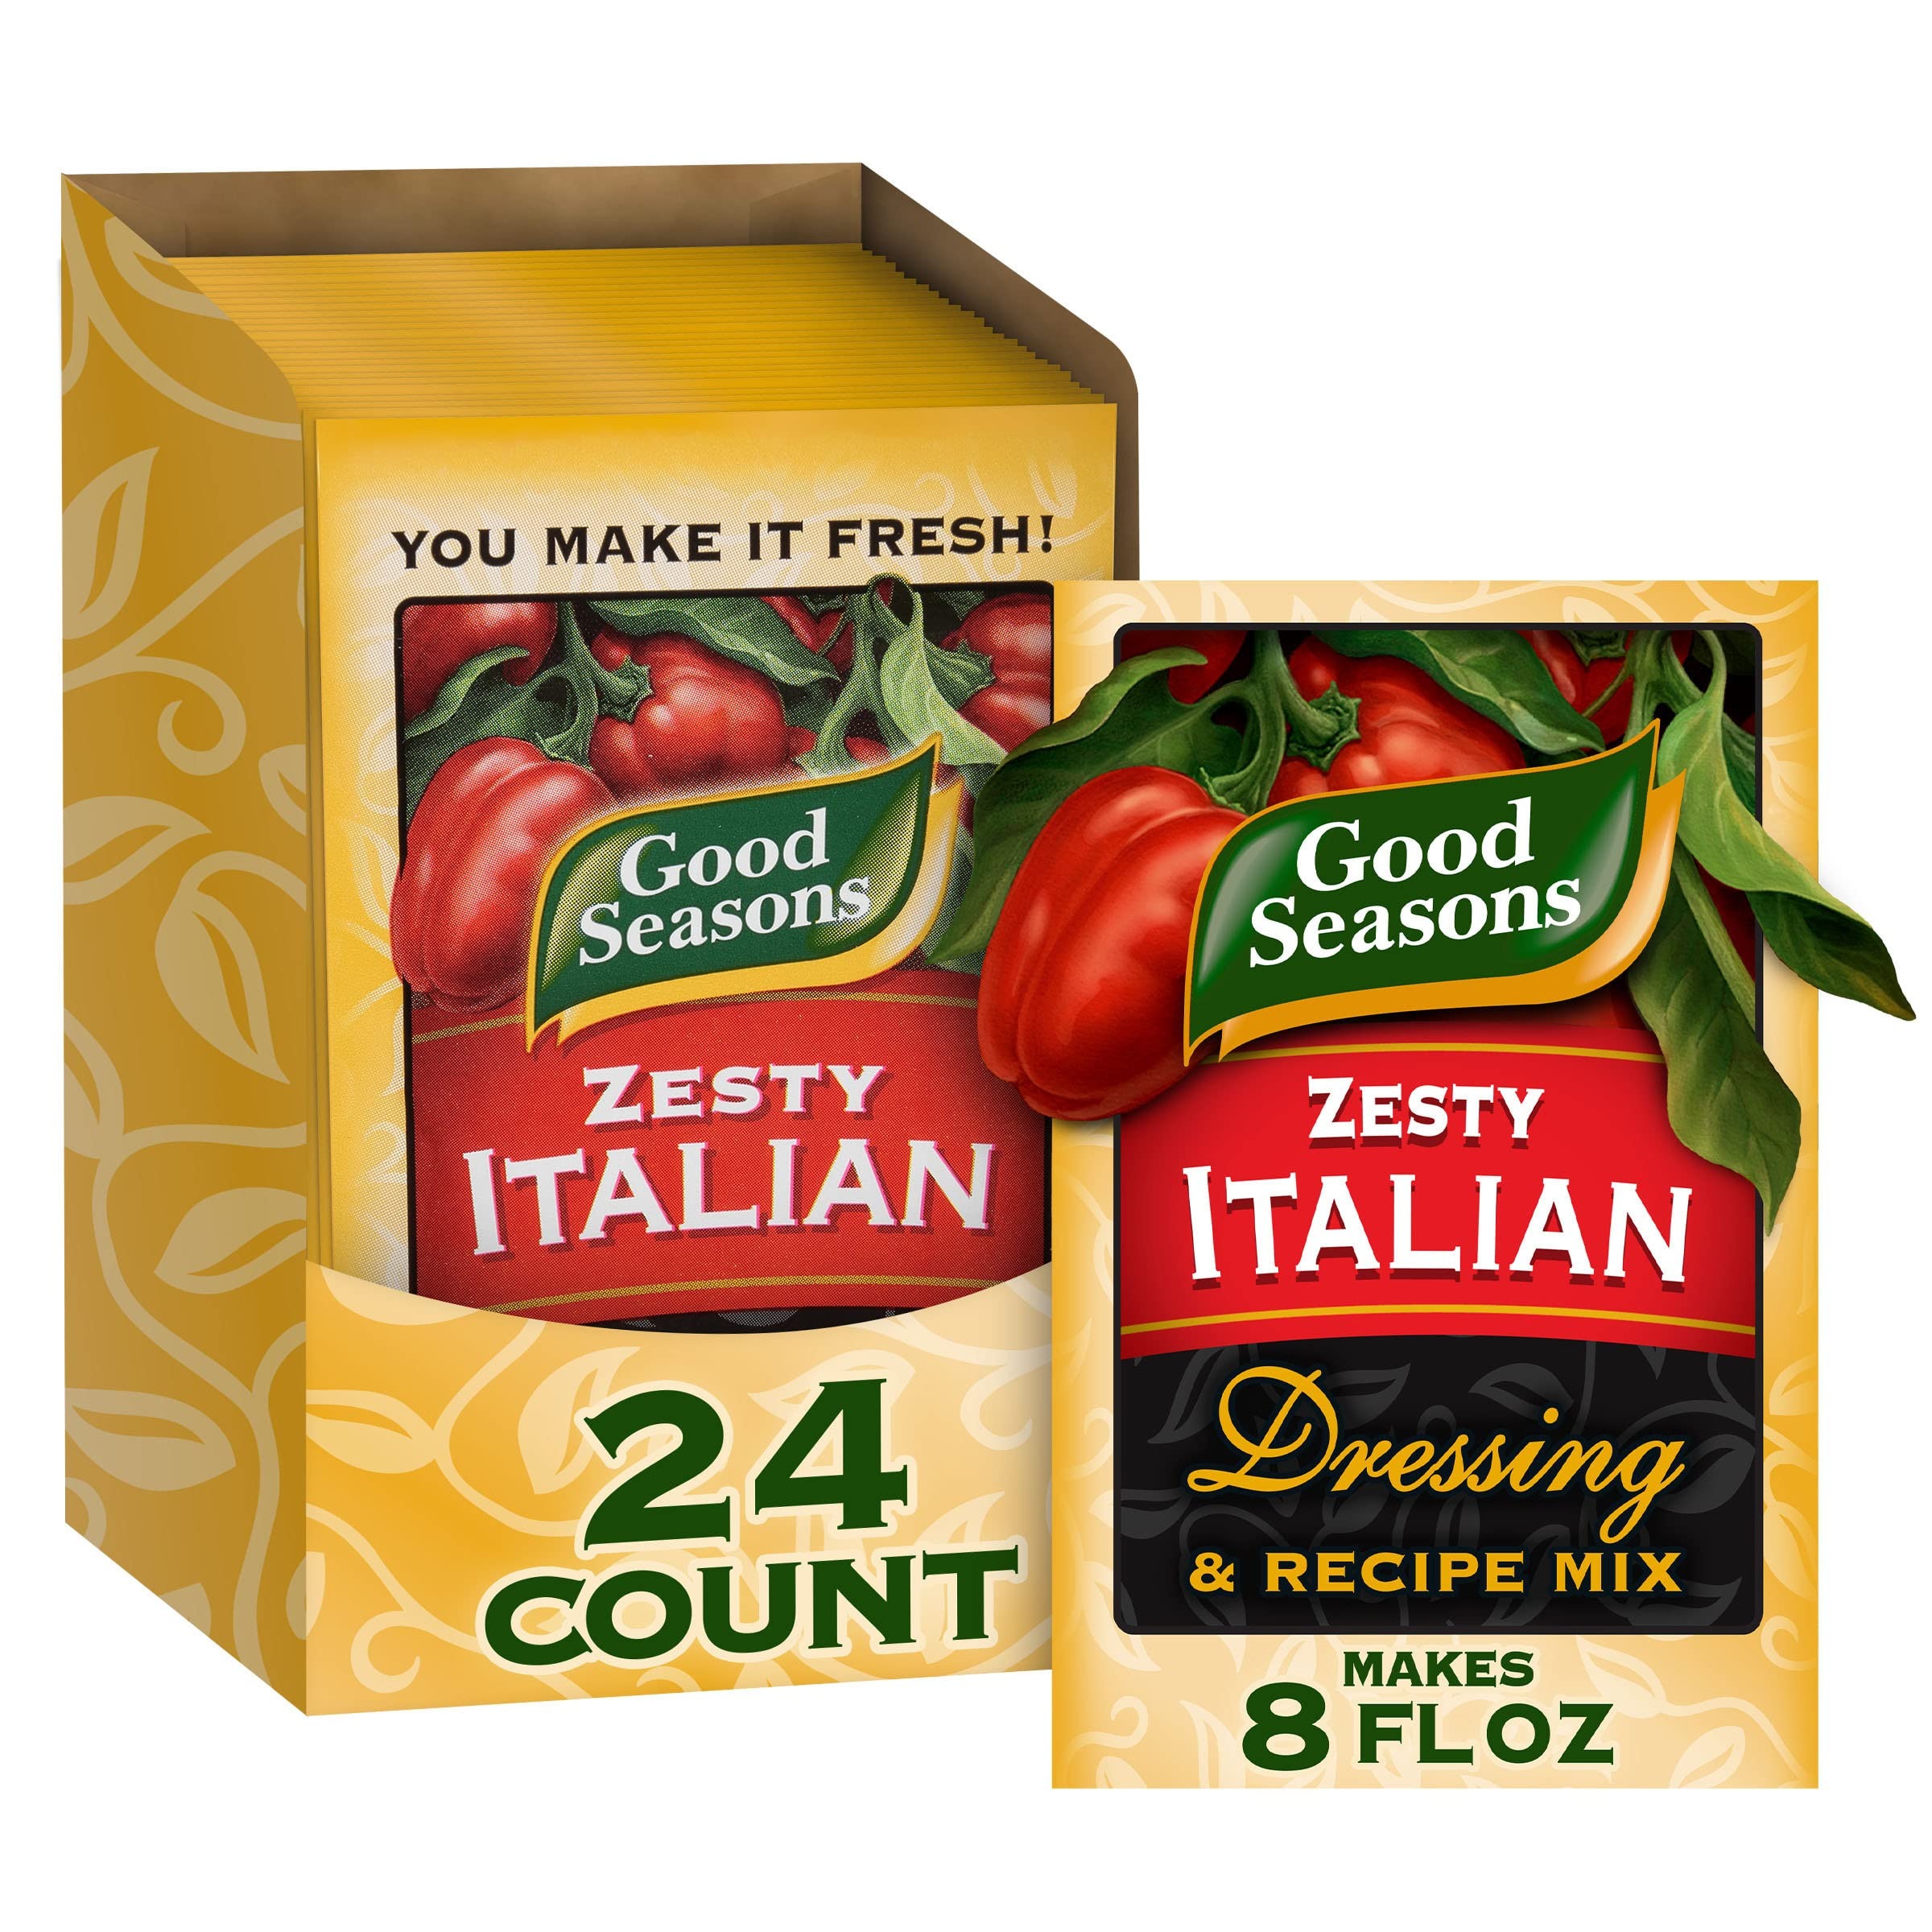
Item Name: Good Seasons Zesty Italian Dressing & Recipe Seasoning Mix (24 Ct Pack, 0.6 Oz Packets)
Bullet Point 1: Twenty-four 0.6 oz packets of Good Seasons Zesty Italian Dry Salad Dressing and Recipe Mix
Bullet Point 2: Good Seasons Zesty Italian Dry Salad Dressing and Recipe Mix has well-balanced scratch-made taste
Bullet Point 3: Each Italian dressing packet represents the perfect fusion of genuine flavors
Bullet Point 4: Combine dry salad dressing mix with water, oil and vinegar for fresh Italian salad dressing
Bullet Point 5: Italian dressing mix contains 5 calories per serving
Value: 14.4
Unit: Ounce

Price: 6.505